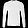
Label: Pullover